Hvasser

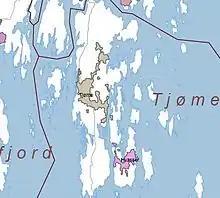
The island and village Hvasser. The village is coloured violet.

The island is connected to the national road network via a series of bridges over the islands of Brøtsø, Tjøme, and Nøtterøy. The island is a popular summer holiday destination. It is home to various hiking trails and bathing beaches. Hvasser Church is located in the village. There is also a harbor, restaurant, gallery, and general store on the east coast of the island along the Sandøsundet strait. Hvasser is also the pilot harbour for ships in and out the Oslo fjord. There is also a fish reception establishment.